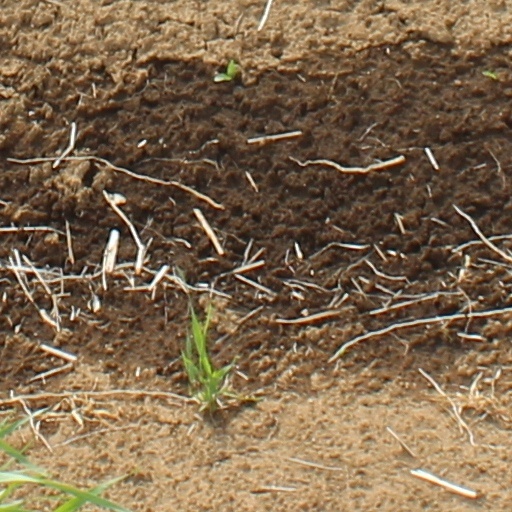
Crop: wheat